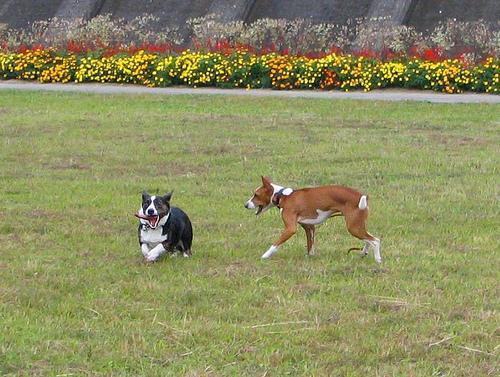
basenji